Pet Sounds

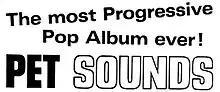
Text from a UK advertisement of the album. Public demand had led to "Pet Sounds" being issued several months earlier than scheduled.

Between February and March 1966, Wilson recorded "Good Vibrations", initially a co-authorship with Asher, who recalled the song originated from Capitol's demand for a new single. Wilson ultimately delivered "Sloop John B" to the label instead and excluded "Good Vibrations" from the album, despite objections from the band. Its replacement by the title track was documented in a March 3 Capitol memo.